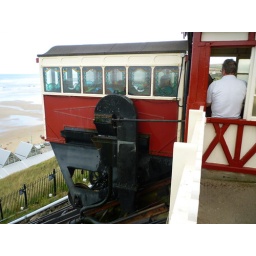
powered purely by the weight of water - the lower car (tank empty) is hauled up by the heavier car (tank filled at the top)